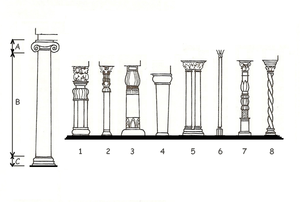
En architecture, ameublement, sculpture et ingénierie des structures, une colonne est un support vertical dont le plan est un cercle ou un polygone régulier à plus de quatre côtés. Elle se distingue du pilier et du pilastre.